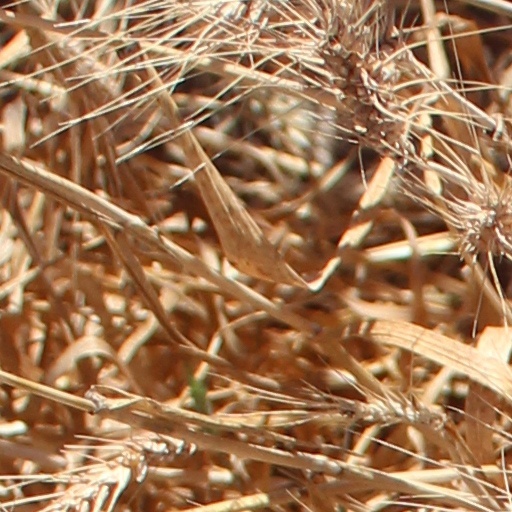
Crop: wheat